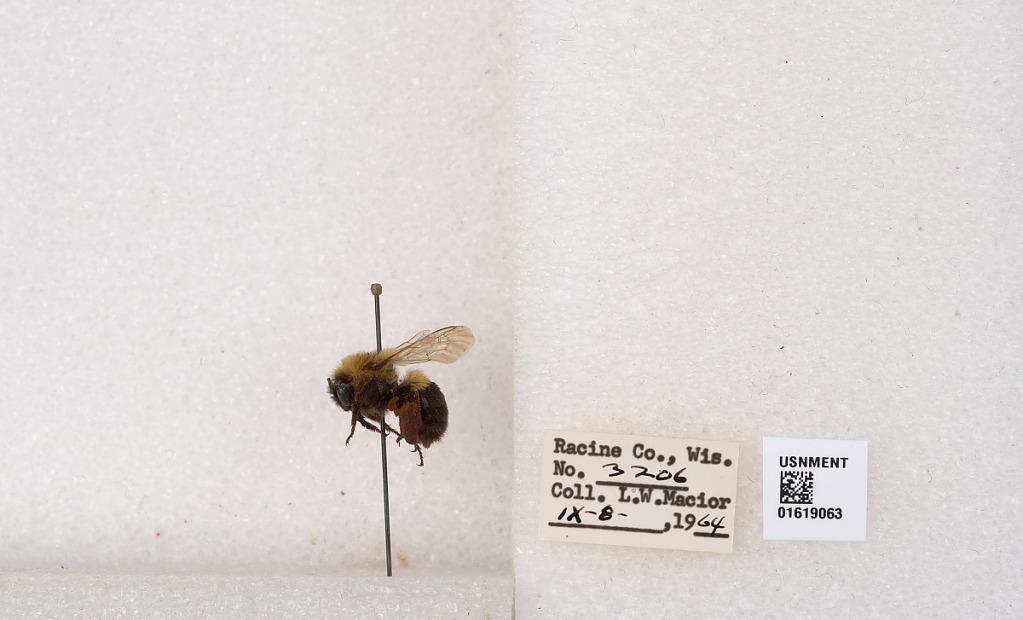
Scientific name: Bombus impatiens Cresson
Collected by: L. Macior
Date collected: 1964-9-8
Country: United States
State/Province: Wisconsin
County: Racine
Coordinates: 42.7299, -87.8123